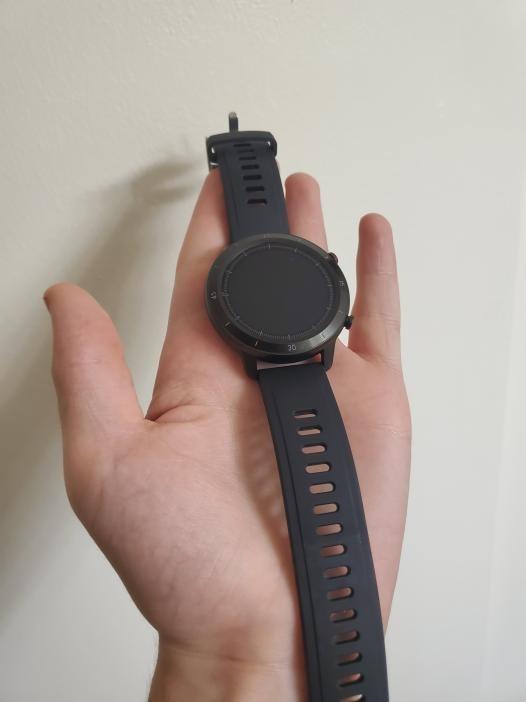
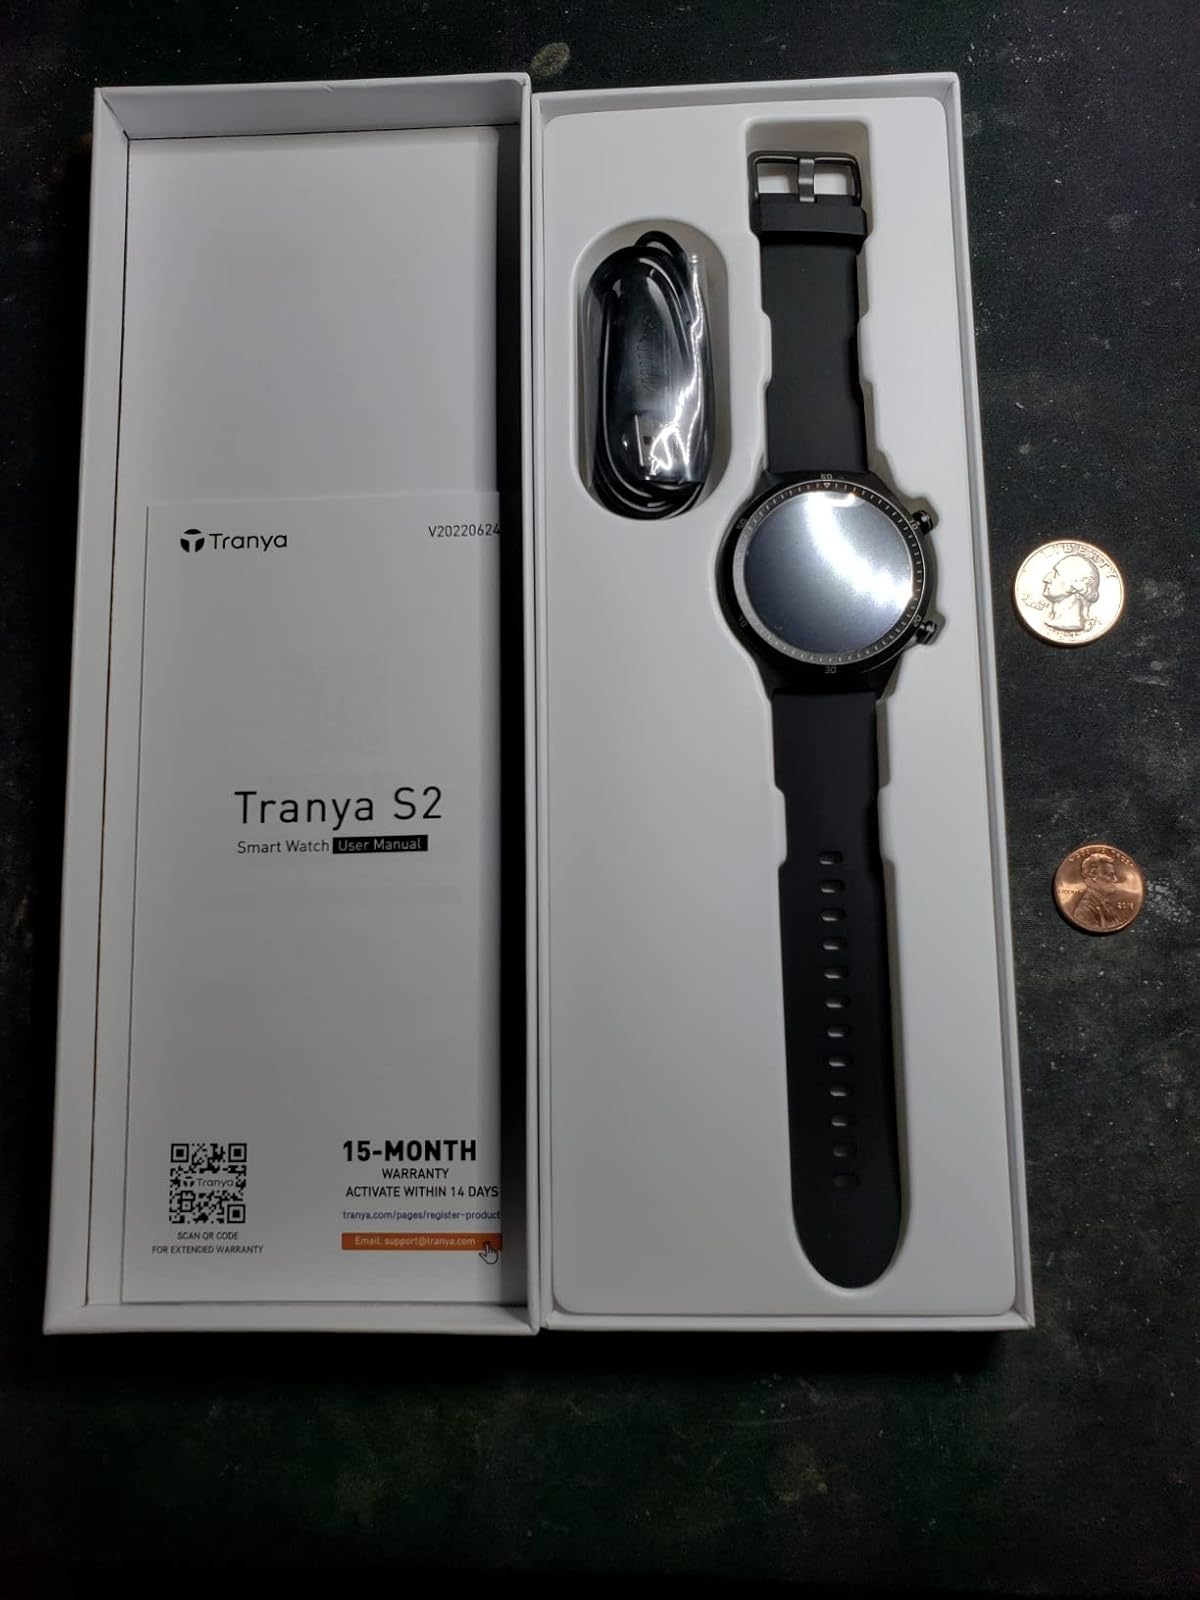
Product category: smartwatch
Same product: no